Findhorn Foundation

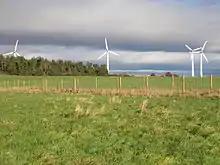
The wind turbines make the Ecovillage a net exporter of electricity.

The Findhorn Foundation is a member of the Conference of Non-Governmental Organizations (CONGO), attends the Sustainable Development Committee meetings and is a founding member of the following NGO groups active at the UN Headquarters in New York: The Earth Values Caucus, The Spiritual Caucus, and The NGO Committee on Spirituality, Values and Global Concerns.